Scarlett Johansson on screen and stage

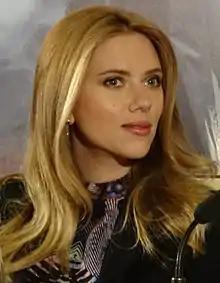
Johansson at an event for "" in 2014

American actress Scarlett Johansson made her debut in the 1994 comedy-drama "North". Her first lead role was as the 11-year-old sister of a pregnant teenager in "Manny & Lo" (1996), for which she received a nomination for the Independent Spirit Award for Best Female Lead. Johansson starred in Robert Redford's drama "The Horse Whisperer" (1998), and appeared in the black comedy "Ghost World" (2001). Two years later, Johansson played a young woman in a listless marriage in the Sofia Coppola-directed "Lost in Translation", and also played a servant in Dutch painter Johannes Vermeer's household in "Girl with a Pearl Earring" with Colin Firth. She was nominated at the 61st Golden Globe Awards for both films, and received the BAFTA Award for Best Actress in a Leading Role for the former.